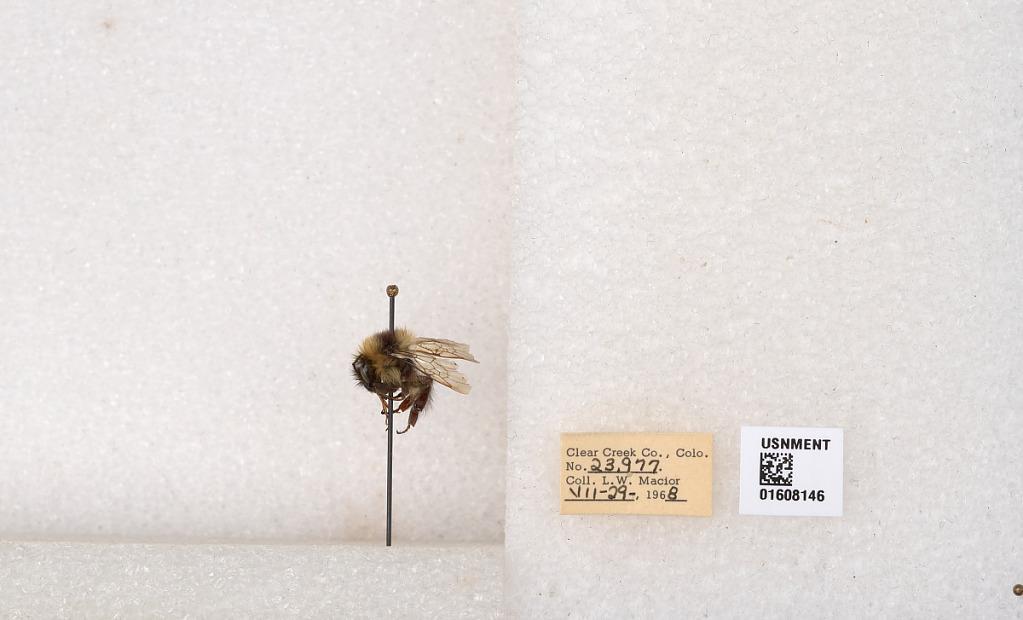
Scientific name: Bombus (Pyrobombus) sylvicola Kirby
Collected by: L. Macior
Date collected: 1968-7-29
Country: United States
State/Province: Colorado
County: Clear Creek
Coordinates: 39.6891, -105.644